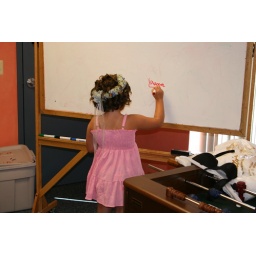
flower girl writes Donna on the whiteboard in red marker